EuroLeague Regular Season and Top 16 MVP

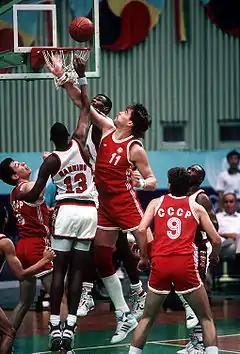
Arvydas Sabonis (#11 in red) was the EuroLeague's Regular Season and Top 16 MVP in 2004.

This was an award for the first group stage of the season, which encompassed between 10-14 games in total. The award was first given in the 2000–01 season, and was awarded every season through the 2003–04 season. The first group stage was 10 games in the 2000–01 season, and it was 14 games in the 2001–02, 2002–03, and 2003–04 seasons. The player with the highest PIR statistical score was named the Regular Season MVP.